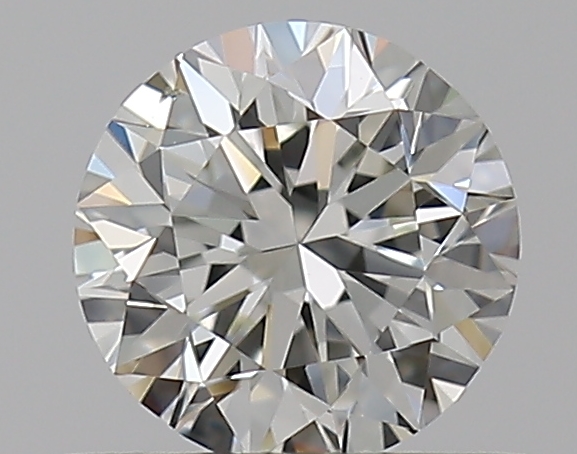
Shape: round
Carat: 0.5
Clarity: VS2
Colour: J
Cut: GD
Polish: EX
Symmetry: VG
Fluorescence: N
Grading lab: GIA
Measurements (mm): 4.87 x 4.93 x 3.22